Klausenburg (Hasidic dynasty)

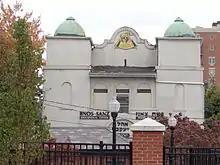
Bnos Sanz, Union City

In contrast to the custom among many Rebbes, the Klausenburger Rebbe did not take sons-in-law exclusively from rabbinic families; rather, he chose the best students of his yeshiva to marry his daughters. The only exception was Rabbi Shlomo Goldman, an accomplished Torah scholar even in his youth, who is the son of the previous Zhviller Rebbe in Israel.